Nathan Dougherty

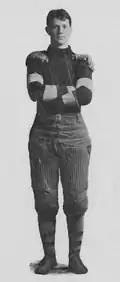
Dougherty c. 1909.

Dougherty played football and basketball at the University of Tennessee. He came to the university from Scott County, Virginia.